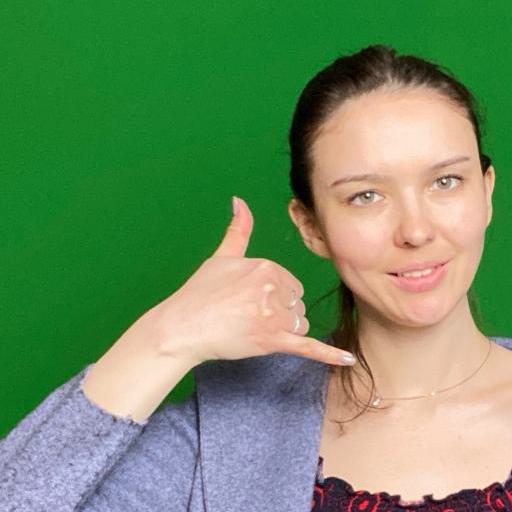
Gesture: call